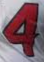
Number: 4